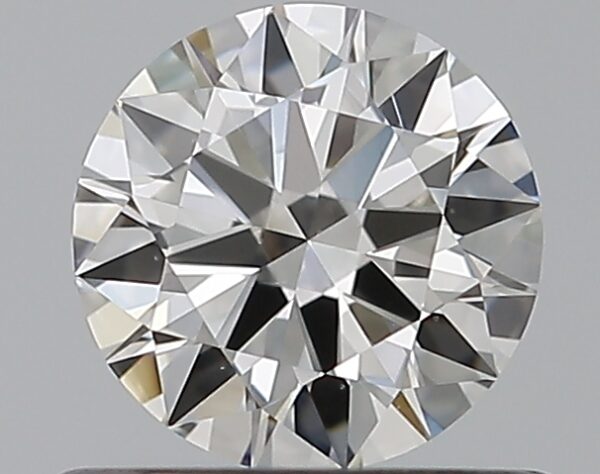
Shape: round
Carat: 0.51
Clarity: VS2
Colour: F
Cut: EX
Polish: EX
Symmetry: EX
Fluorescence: N
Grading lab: GIA
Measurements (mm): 5.2 x 5.23 x 3.09